Ahmed El-Basha

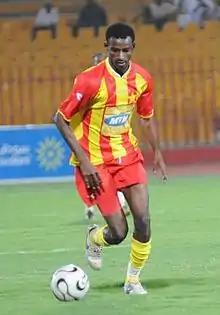

Ahmed El Basha (born January 2, 1982) is a Sudanese football defender who plays for Al-Merreikh.